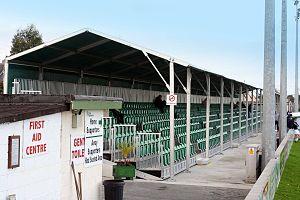
La Coupe d'Europe des nations de rugby à XIII 2015 est la trente-troisième édition de la Coupe d'Europe des nations de rugby à XIII, elle se déroule entre octobre et novembre 2015, et oppose la France, le Pays de Galles, l'Écosse et l'Irlande. Ces quatre nations constituent le premier niveau européen.
Le Carlisle Grounds est un stade de football situé à Irlande dans le Comté de Wicklow en Irlande. Le stade se situe à proximité immédiate de la gare de Bray qui accueille le DART. Il a une capacité d’accueil de 3 000 places. Le club résident est le Bray Wanderers Association Football Club.